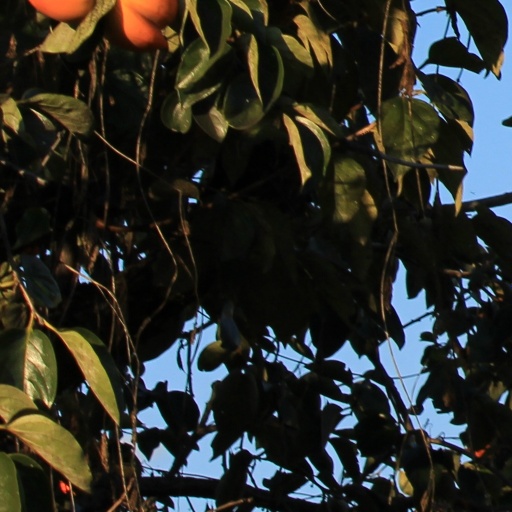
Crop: grape